Mike Simpson

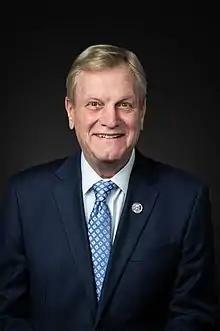
Official portrait, 2022

Michael Keith Simpson (born September 8, 1950) is an American politician serving as the U.S. representative for since 1999. The district covers most of the eastern portion of the state, including Idaho Falls, Pocatello, Sun Valley, Twin Falls and the northern two-thirds of Boise. A member of the Republican Party, Simpson was first elected to public office in 1984, and was elected to the House in the 1998 elections, succeeding Mike Crapo. He served as Speaker of the Idaho House of Representatives from 1992 to 1998.